Fernando Buesa Arena

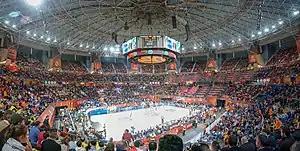
View of the arena during the 2019 EuroLeague Final Four

The arena hosted the 1996 European Cup Final, in which local Saski Baskonia won the title and also hosted the 2010 EuroCup Finals.